Álvaro Uribe

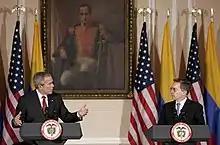
Uribe during a visit of US president George W. Bush to Colombia

Uribe ran as an independent liberal candidate, having unofficially separated from his former party. His electoral platform centered on confronting Colombia's main guerrilla movement, the FARC. Other relevant propositions included slashing the national administration's expenses, fighting corruption and initiating a national referendum to resolve several of the country's political and economic concerns.